2021 Brunei Super League

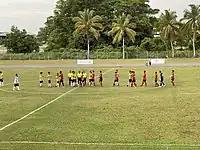
Match between Kota Ranger and KB

The 2021 Brunei Super League was the eighth season of the Brunei Super League, the top Bruneian professional league for association football clubs, since its establishment in 2012. The season began on 20 June.